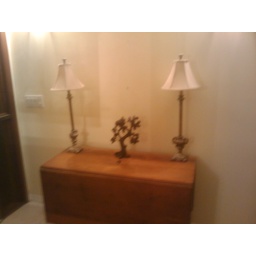
table by the front door